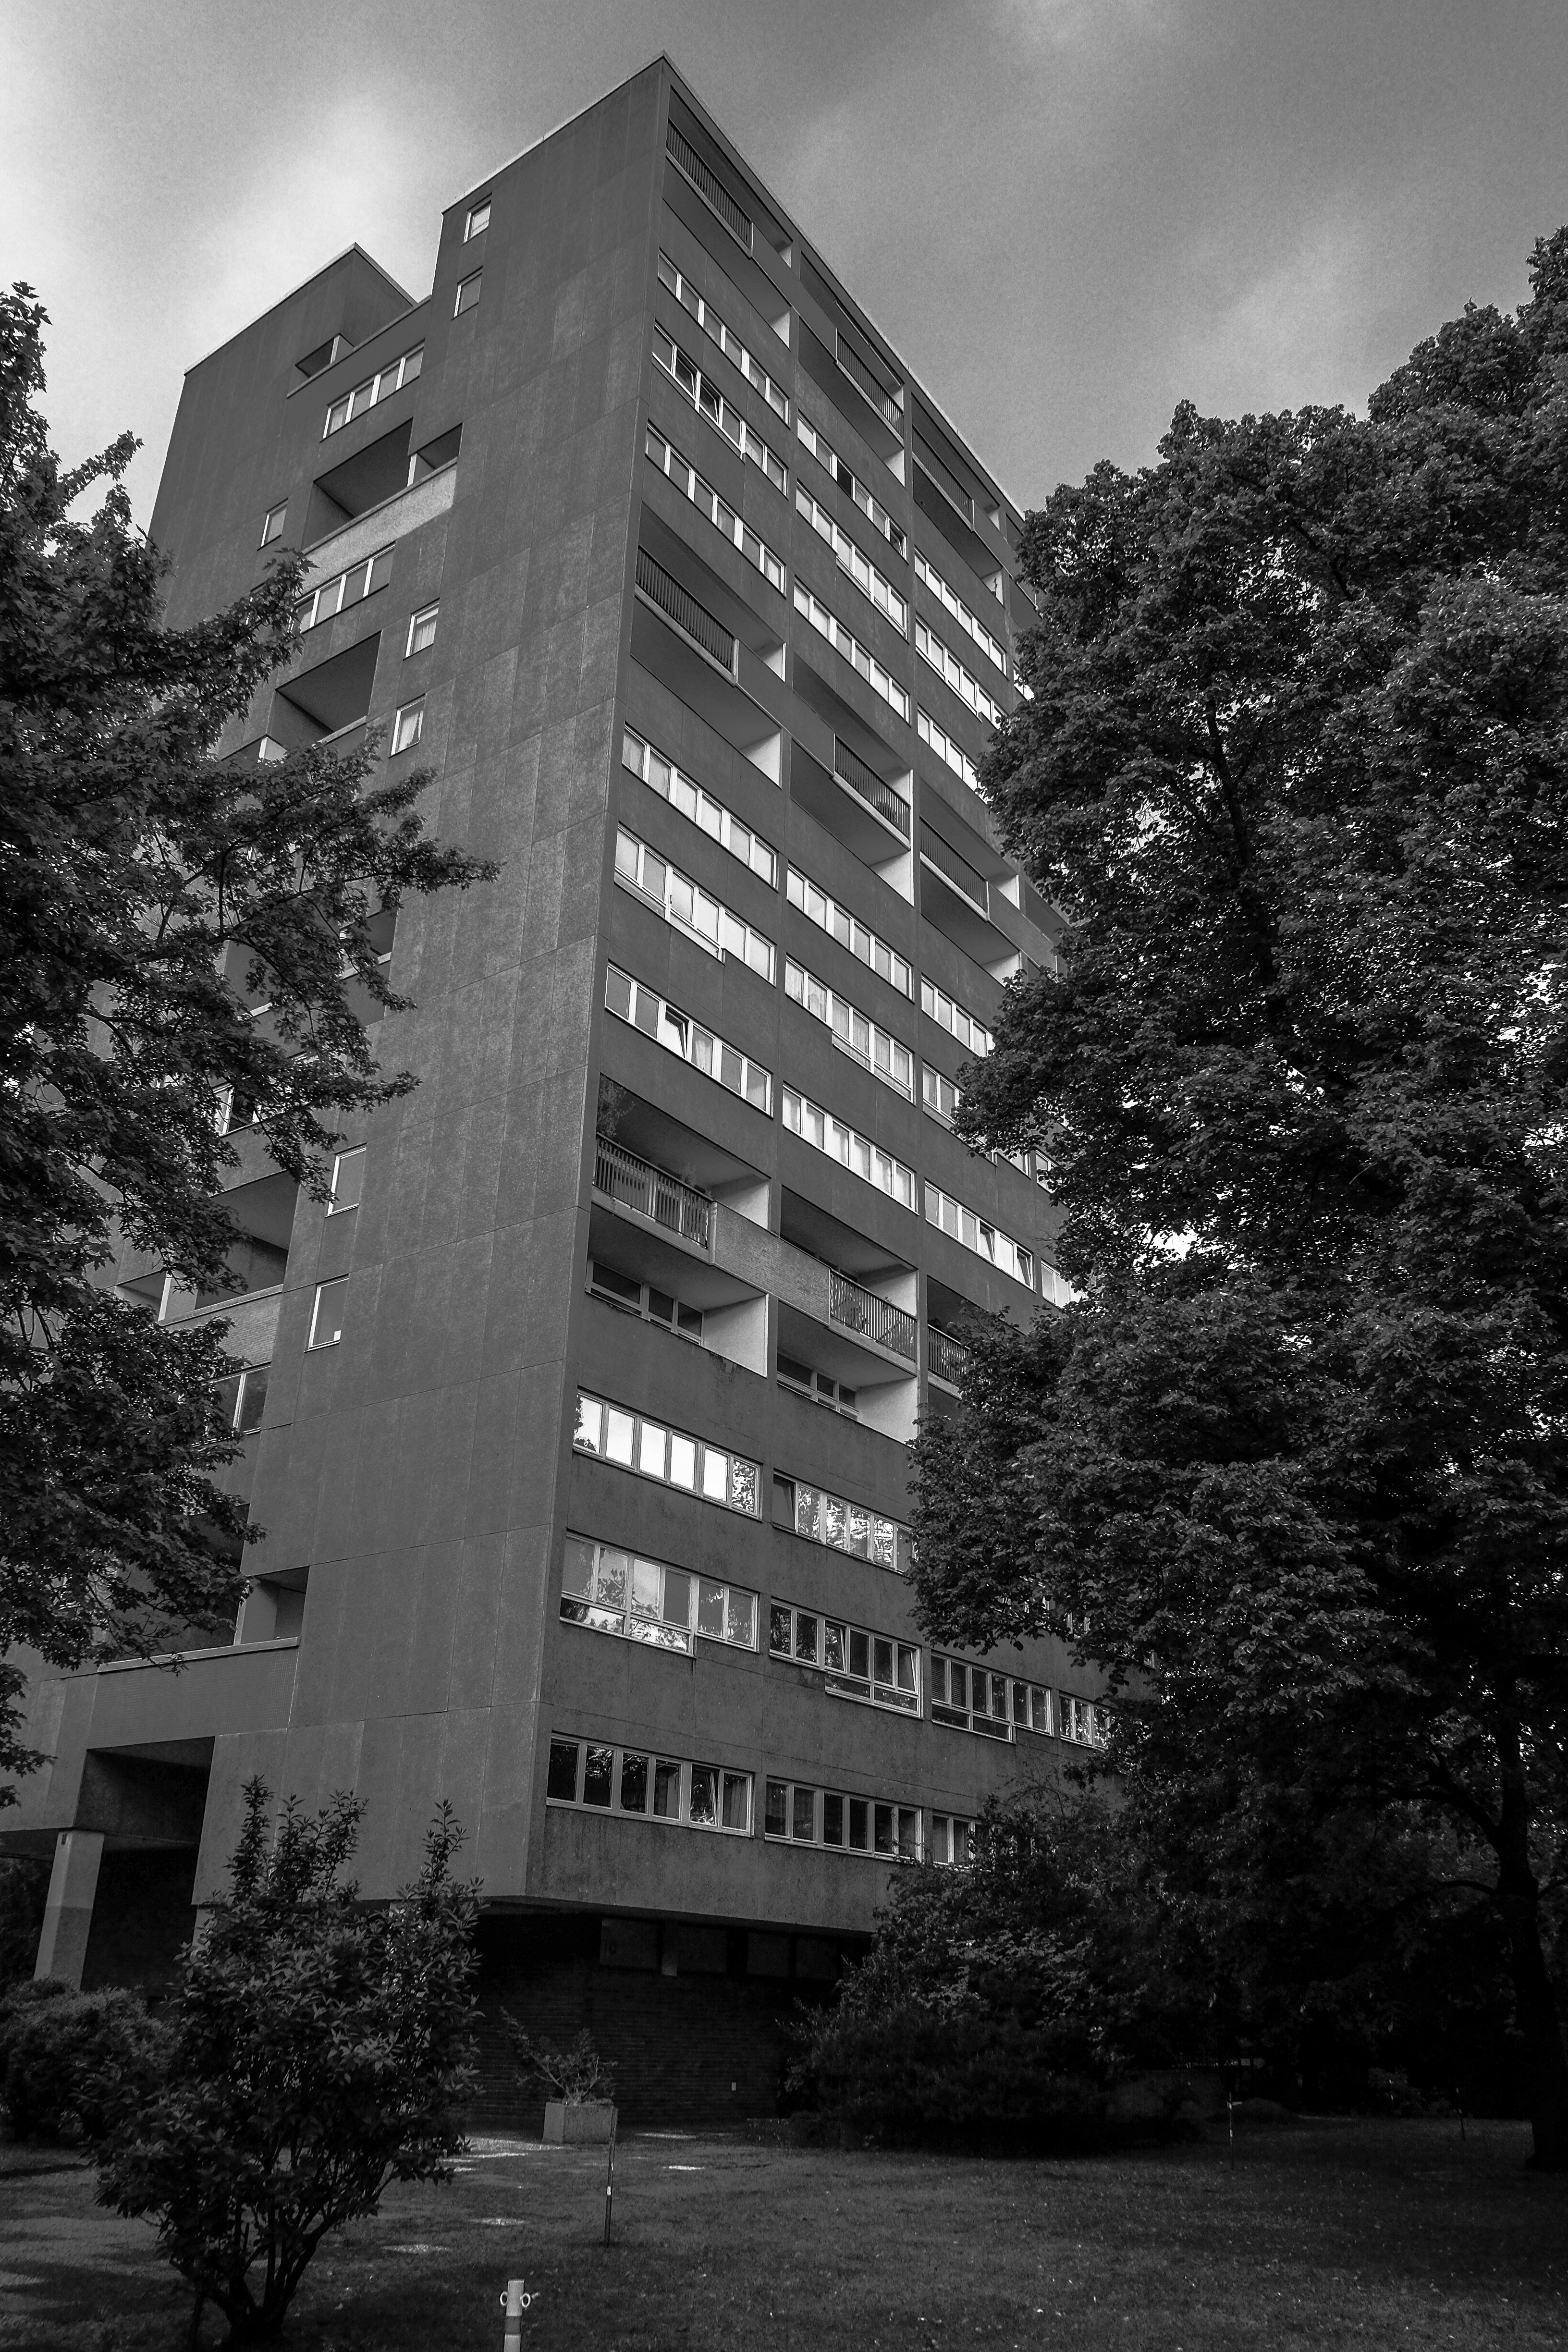
tree, black and white, architecture, white, street, night, photography, house, city, skyscraper, urban, cityscape, downtown, suburb, weather, black, monochrome, tower block, housing, design, stadt, berlin, architektur, kulturerbe, metropolis, culturalheritage, hansaviertel, wohnen, hansaquarter, neighbourhood, urban area, monochrome photography, residential area